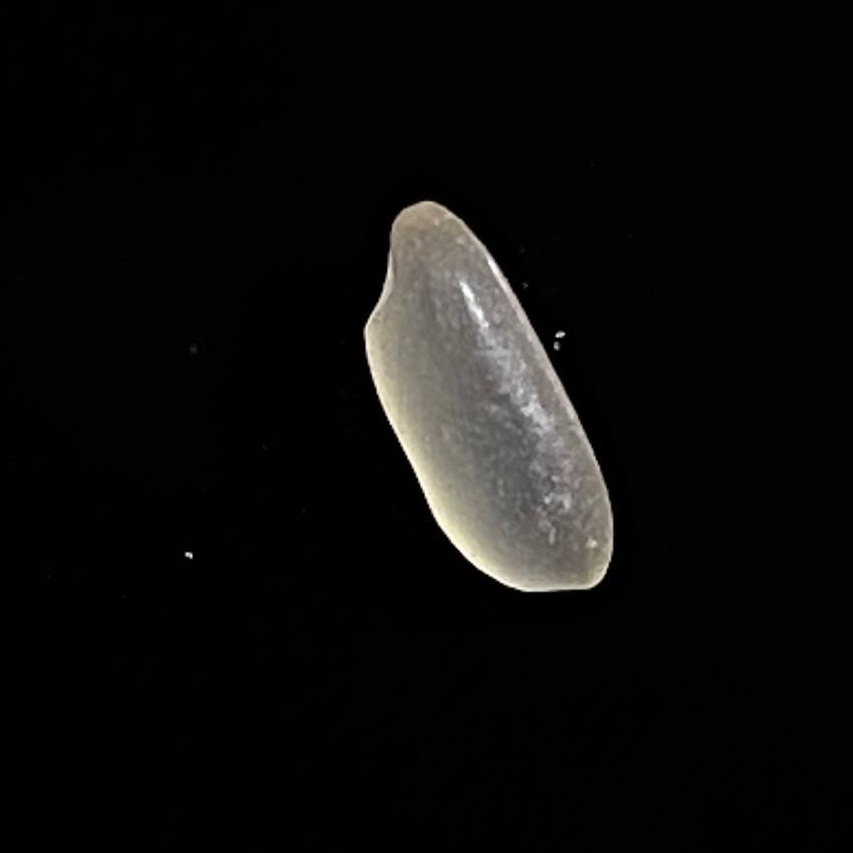
Rice variety: Gutisharna